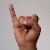
The image shows a hand gesture representing the letter 'I' in Indian Sign Language.